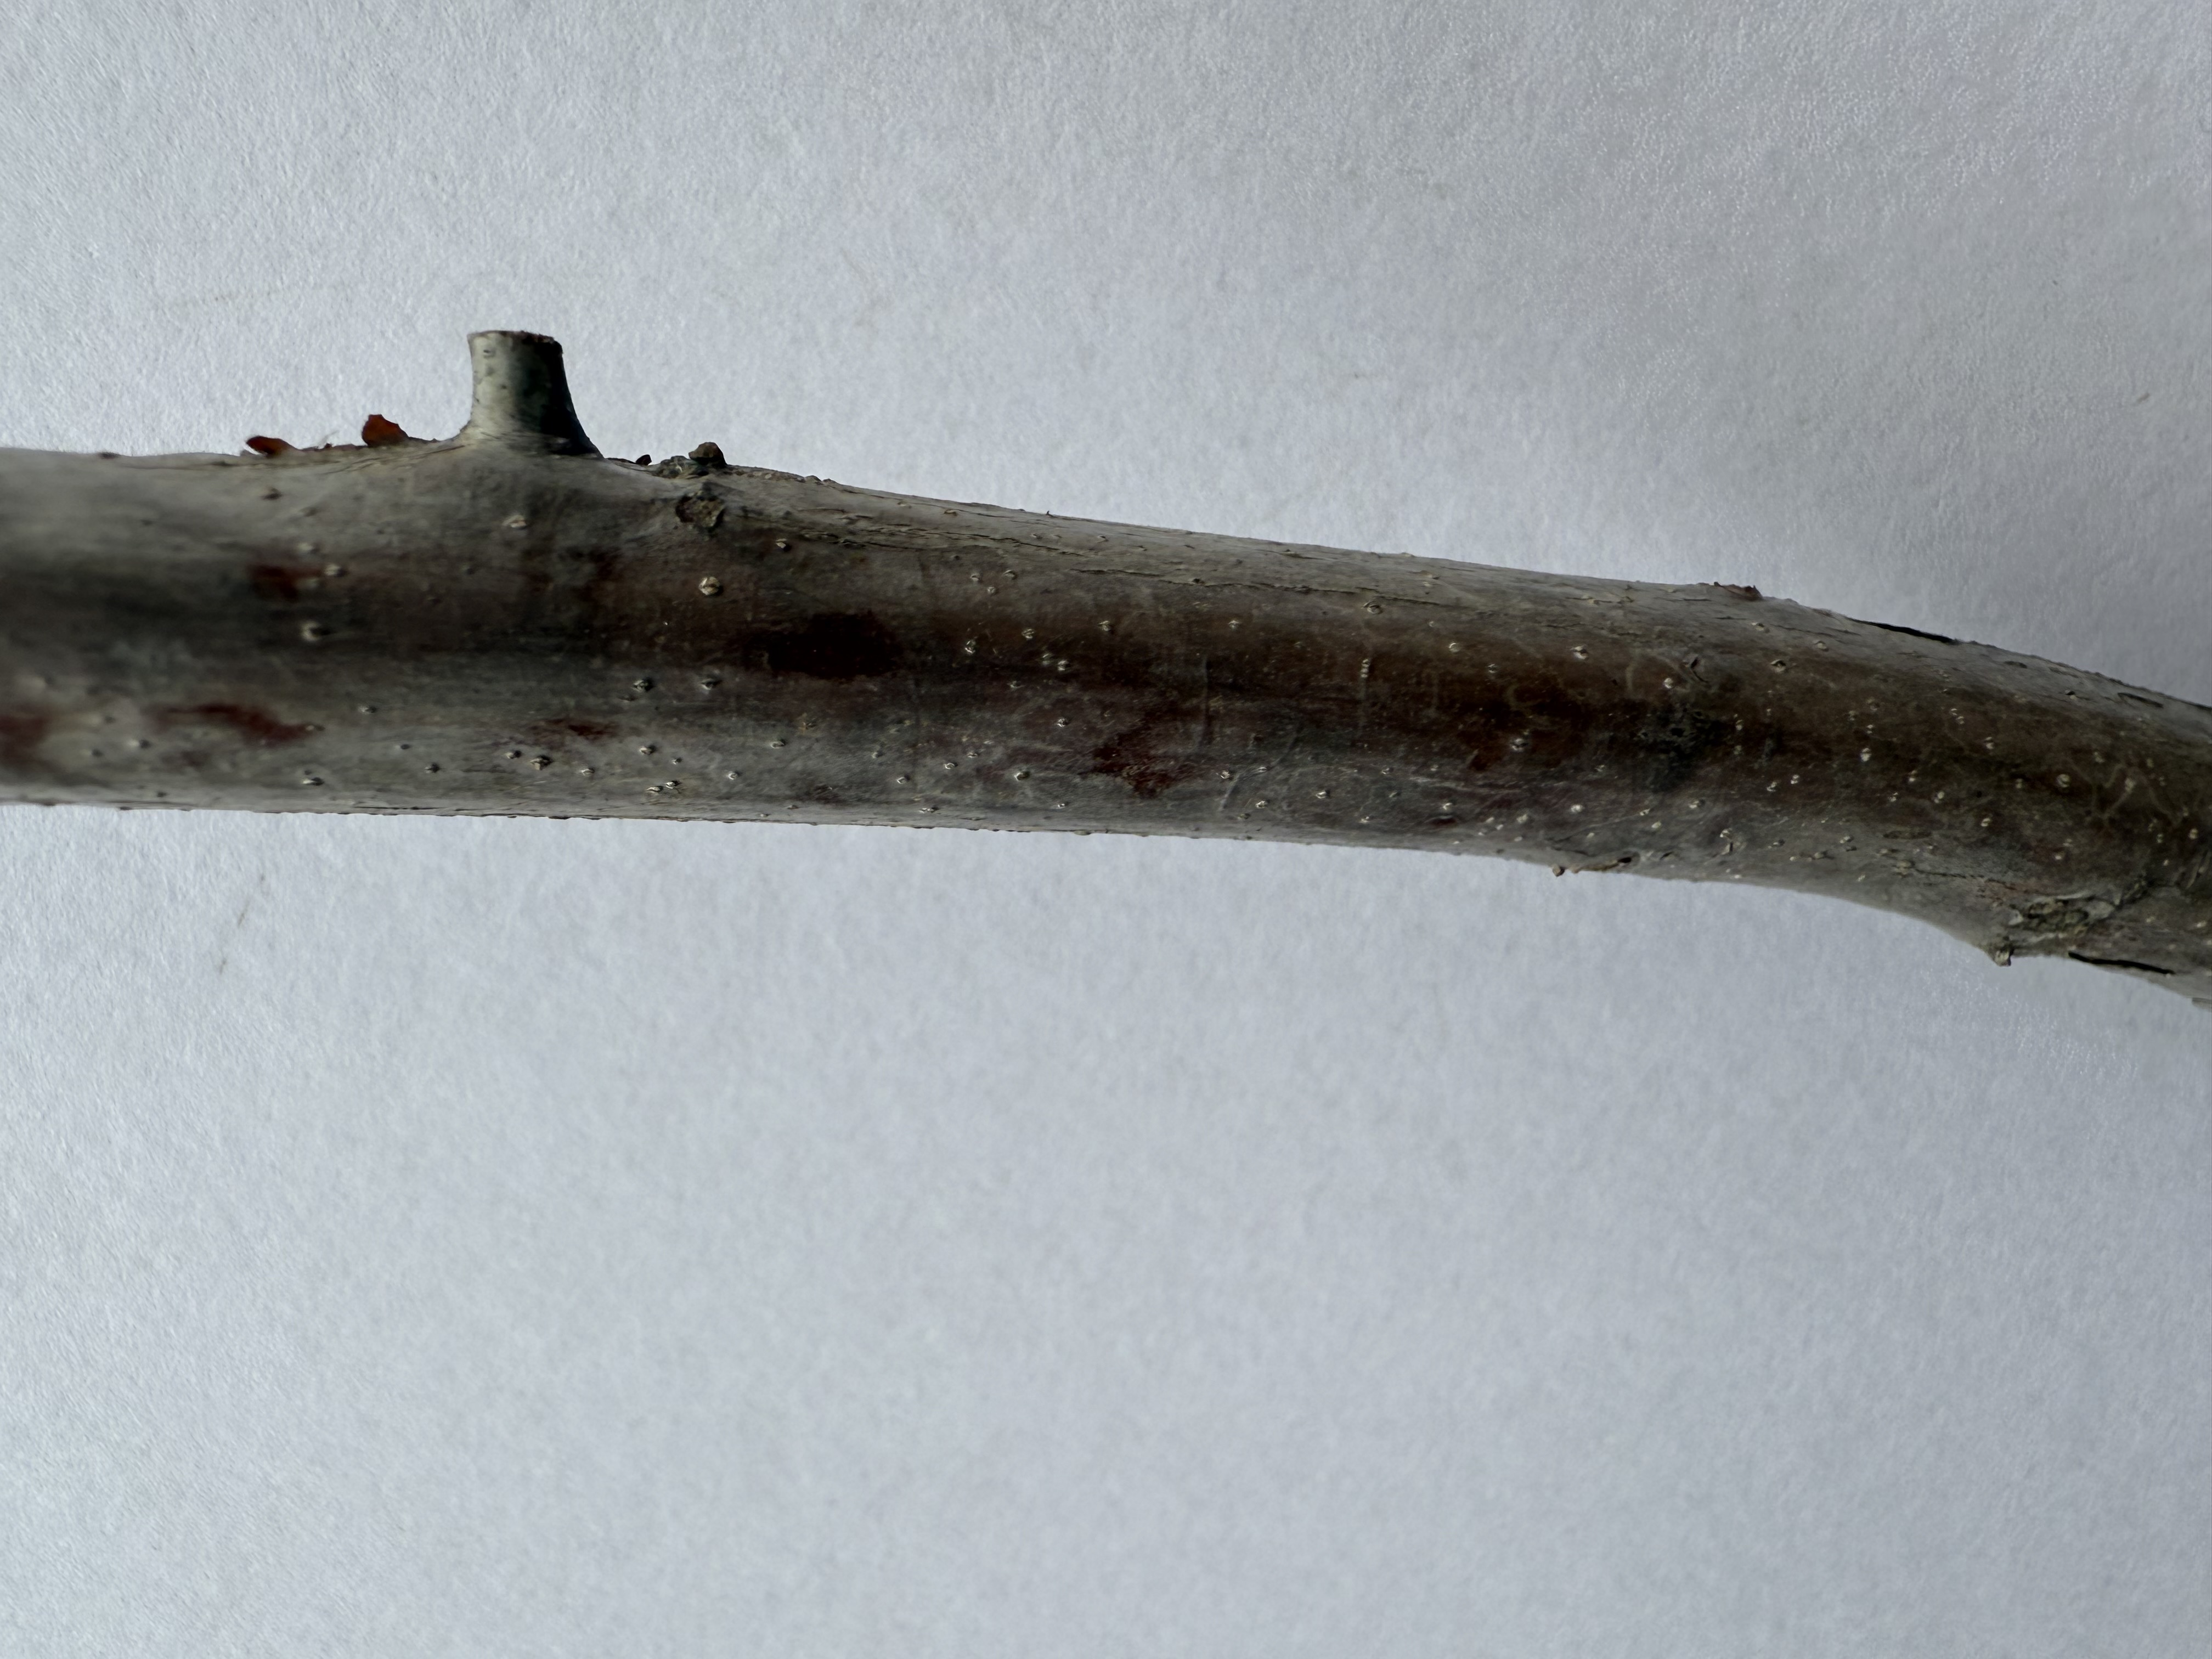
Variety: Jujube